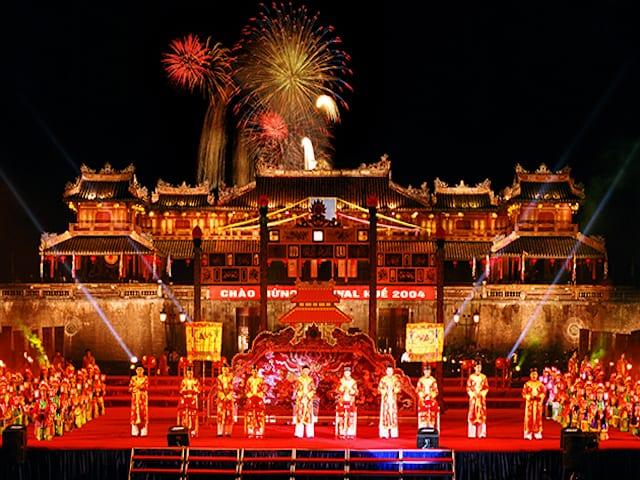
có nhiều người đang biểu diễn ở trên sân khấu